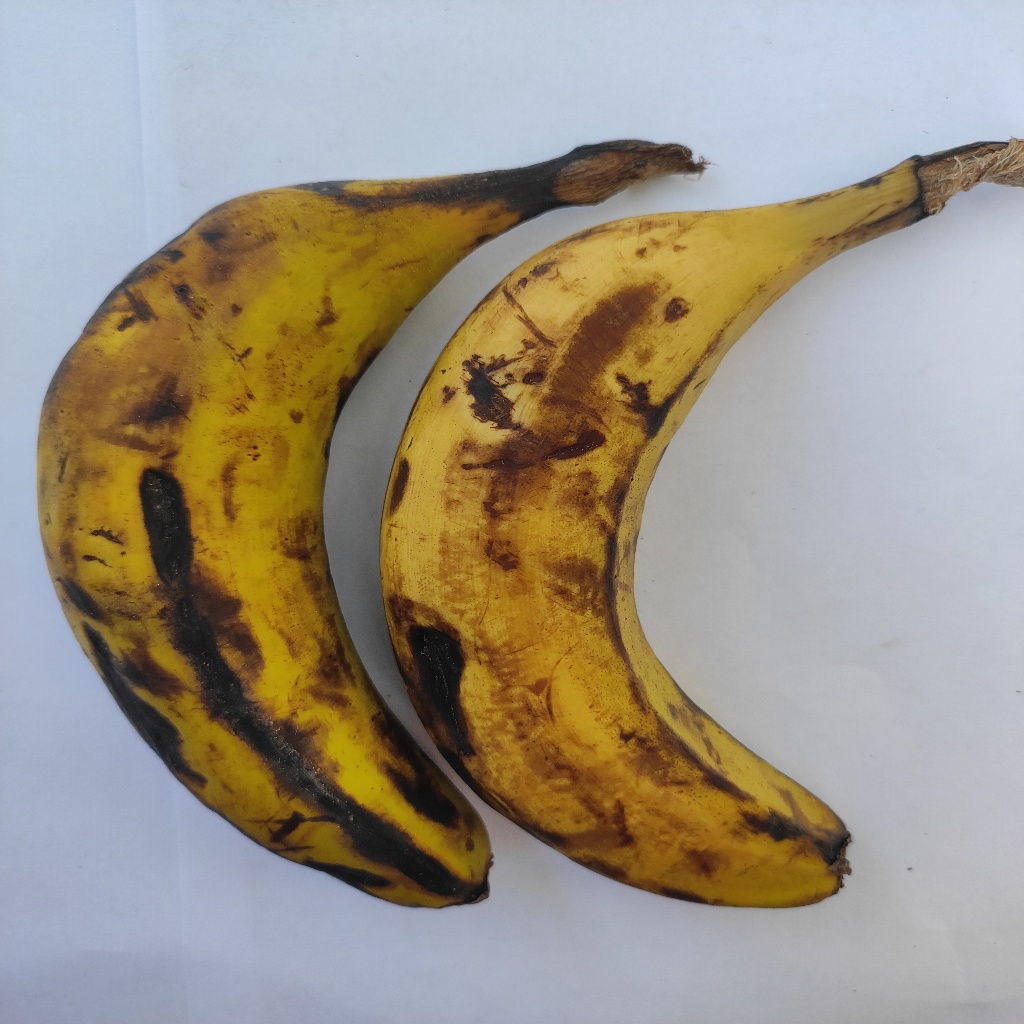
Crop: banana
Quality class: Defect